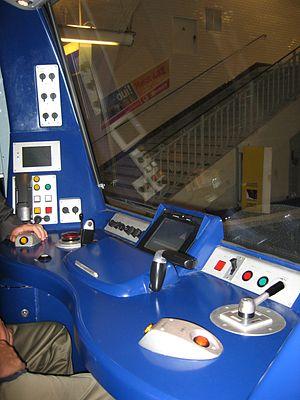
Le MF 01 ou MF 2000 est un matériel roulant sur fer destiné à remplacer les rames du métro parisien de type MF 67 sur les lignes 2, 5 et 9. Commandé en 2001 par la RATP, il est déployé de 2008 à 2011 sur la ligne 2, de 2011 à 2013 sur la ligne 5 et de 2013 à 2017 sur la ligne 9.